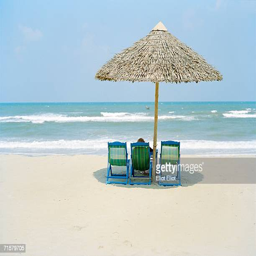
sun chairs on a beach .